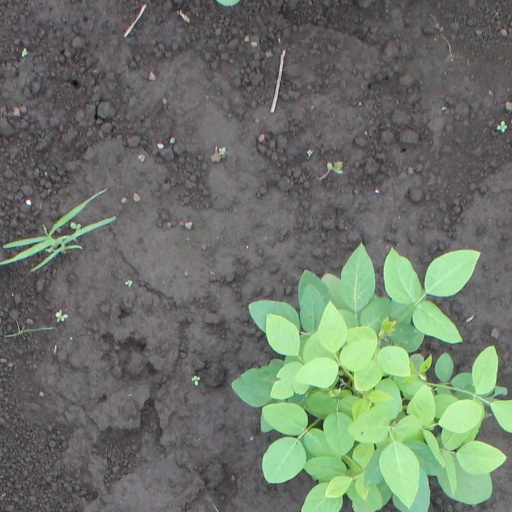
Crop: soybean